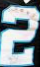
Number: 2